Pope Julius II

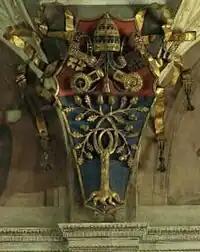
Coat of arms of Julius II in the Sistine Chapel

In addition to an active military policy, the new pope personally led troops into battle on at least two occasions, the first to expel Giovanni Bentivoglio from Bologna (17 August 1506 – 23 March 1507), which was achieved successfully with the assistance of the Duchy of Urbino. The second was an attempt to recover the Duchy of Ferrara for the Papal States (1 September 1510 – 29 June 1512). In 1508, Julius was fortuitously able to form the League of Cambrai with King Louis XII of France, Maximilian I, Holy Roman Emperor (proclaimed without coronation as emperor by Pope Julius II at Trent in 1508) and King Ferdinand II of Aragon. The League fought against the Republic of Venice. Among other things, Julius wanted possession of Venetian Romagna; Emperor Maximilian I wanted Friuli and Veneto; Louis XII wanted Cremona, and Ferdinand II desired the Apulian ports. This war was a conflict in what was collectively known as the "Italian Wars". In the spring of 1509, the Republic of Venice was placed under an interdict by Julius, In May 1509 Julius sent troops to fight against the Venetians who had occupied parts of the Romagna, winning back the Papal States in the decisive Battle of Agnadello near Cremona.